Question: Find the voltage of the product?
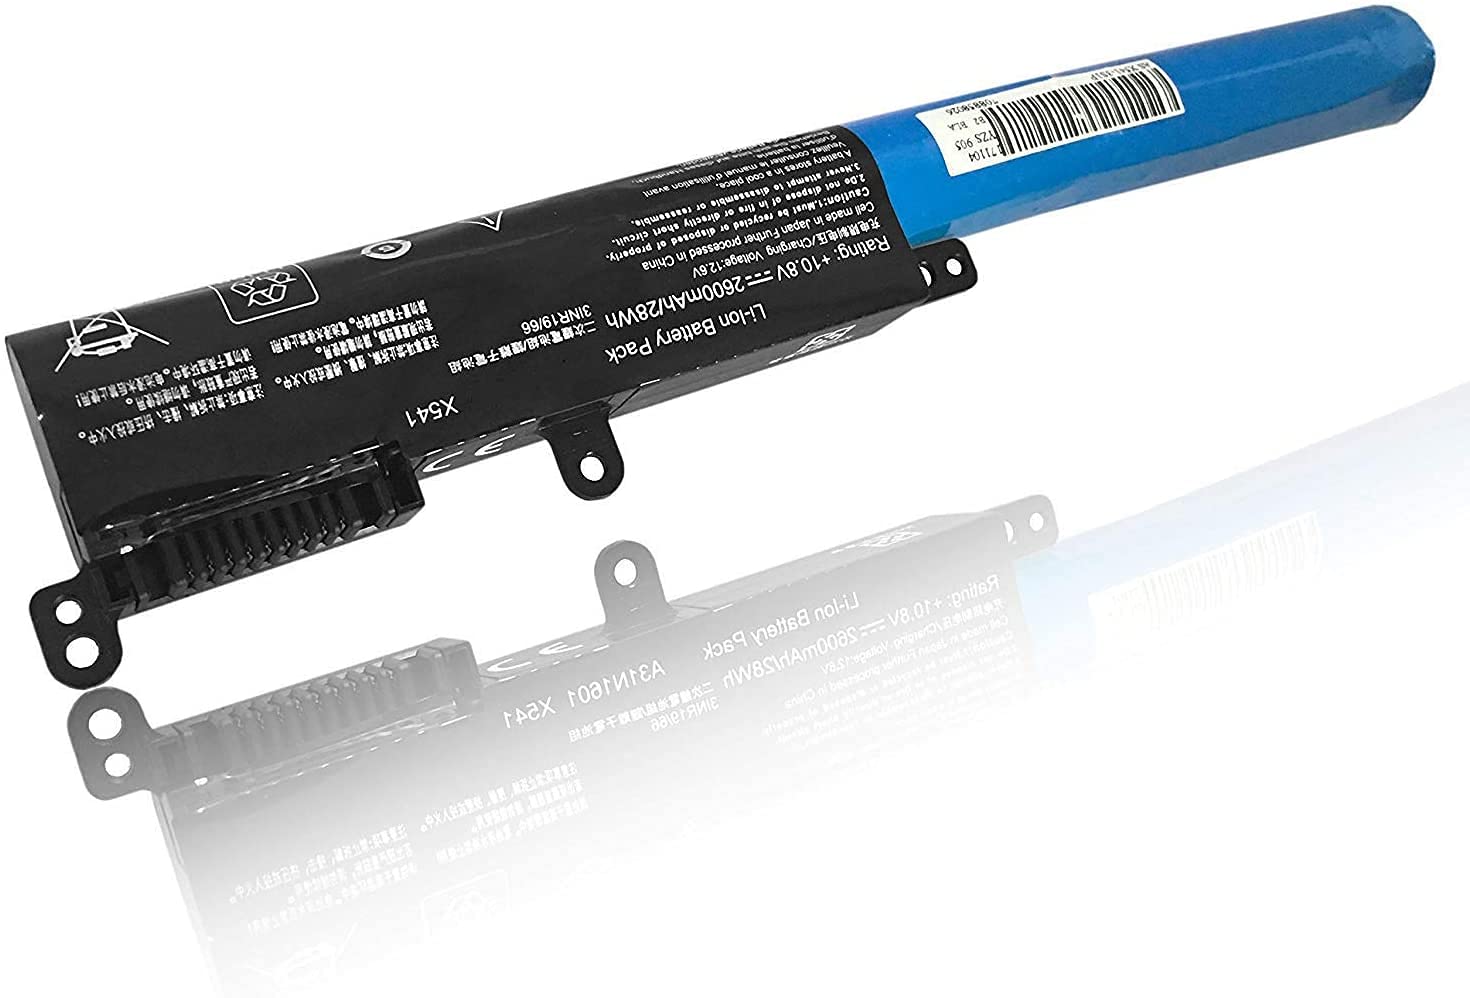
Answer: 10.8 volt